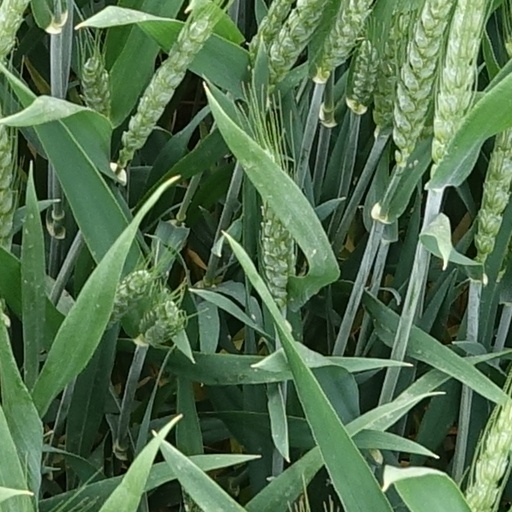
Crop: wheat